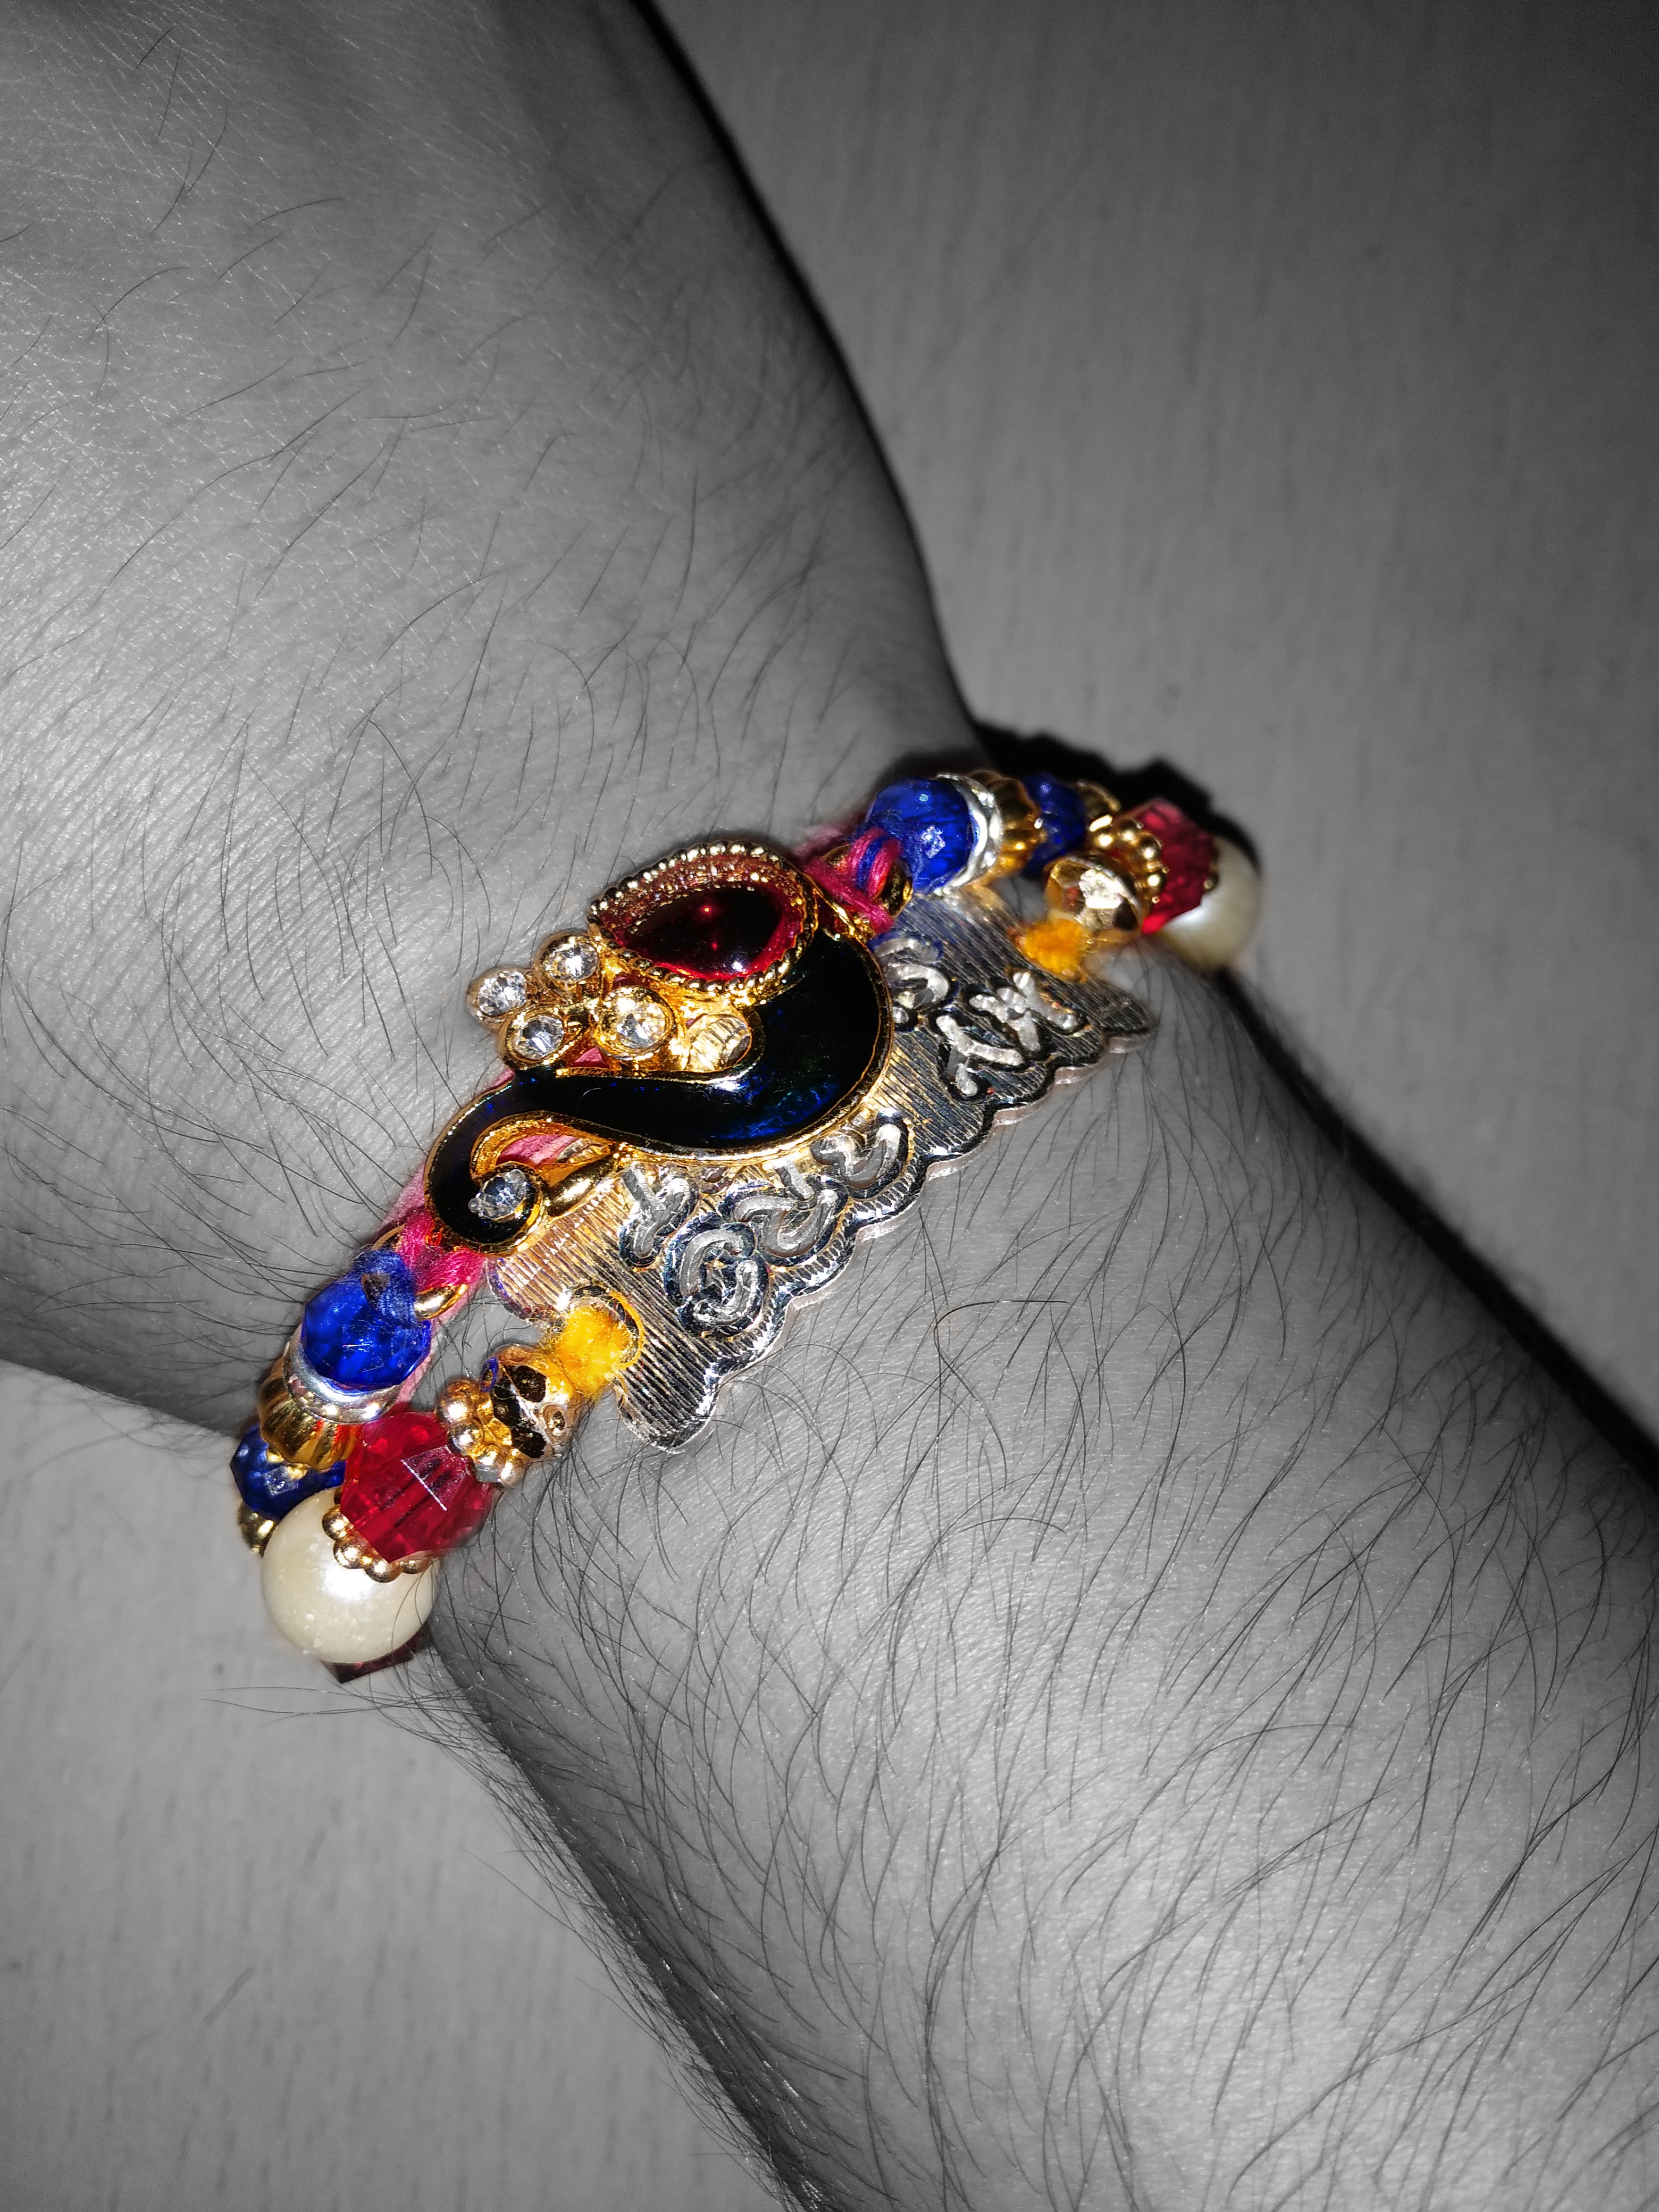
natural, nature, forest, landscape, fall, path, tree, relax, summer, sea, flower, green, outdoor, colorful, trees, scenery, calm, autumn, beach, meadow, water, spring, tranquil, temple, god, body jewelry, finger, jewellery, fashion accessory, nail, ring, hand, bracelet, gemstone, metal